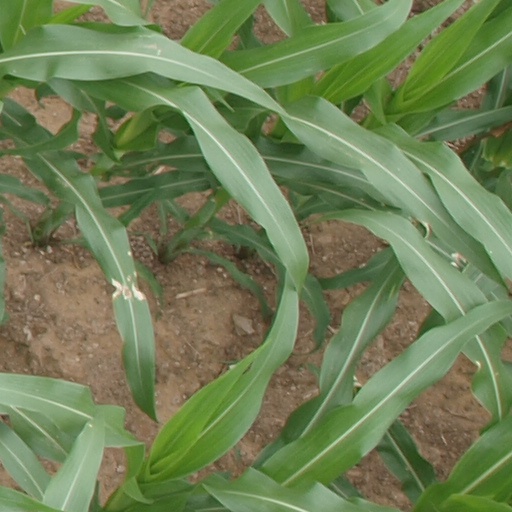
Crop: maize; corn